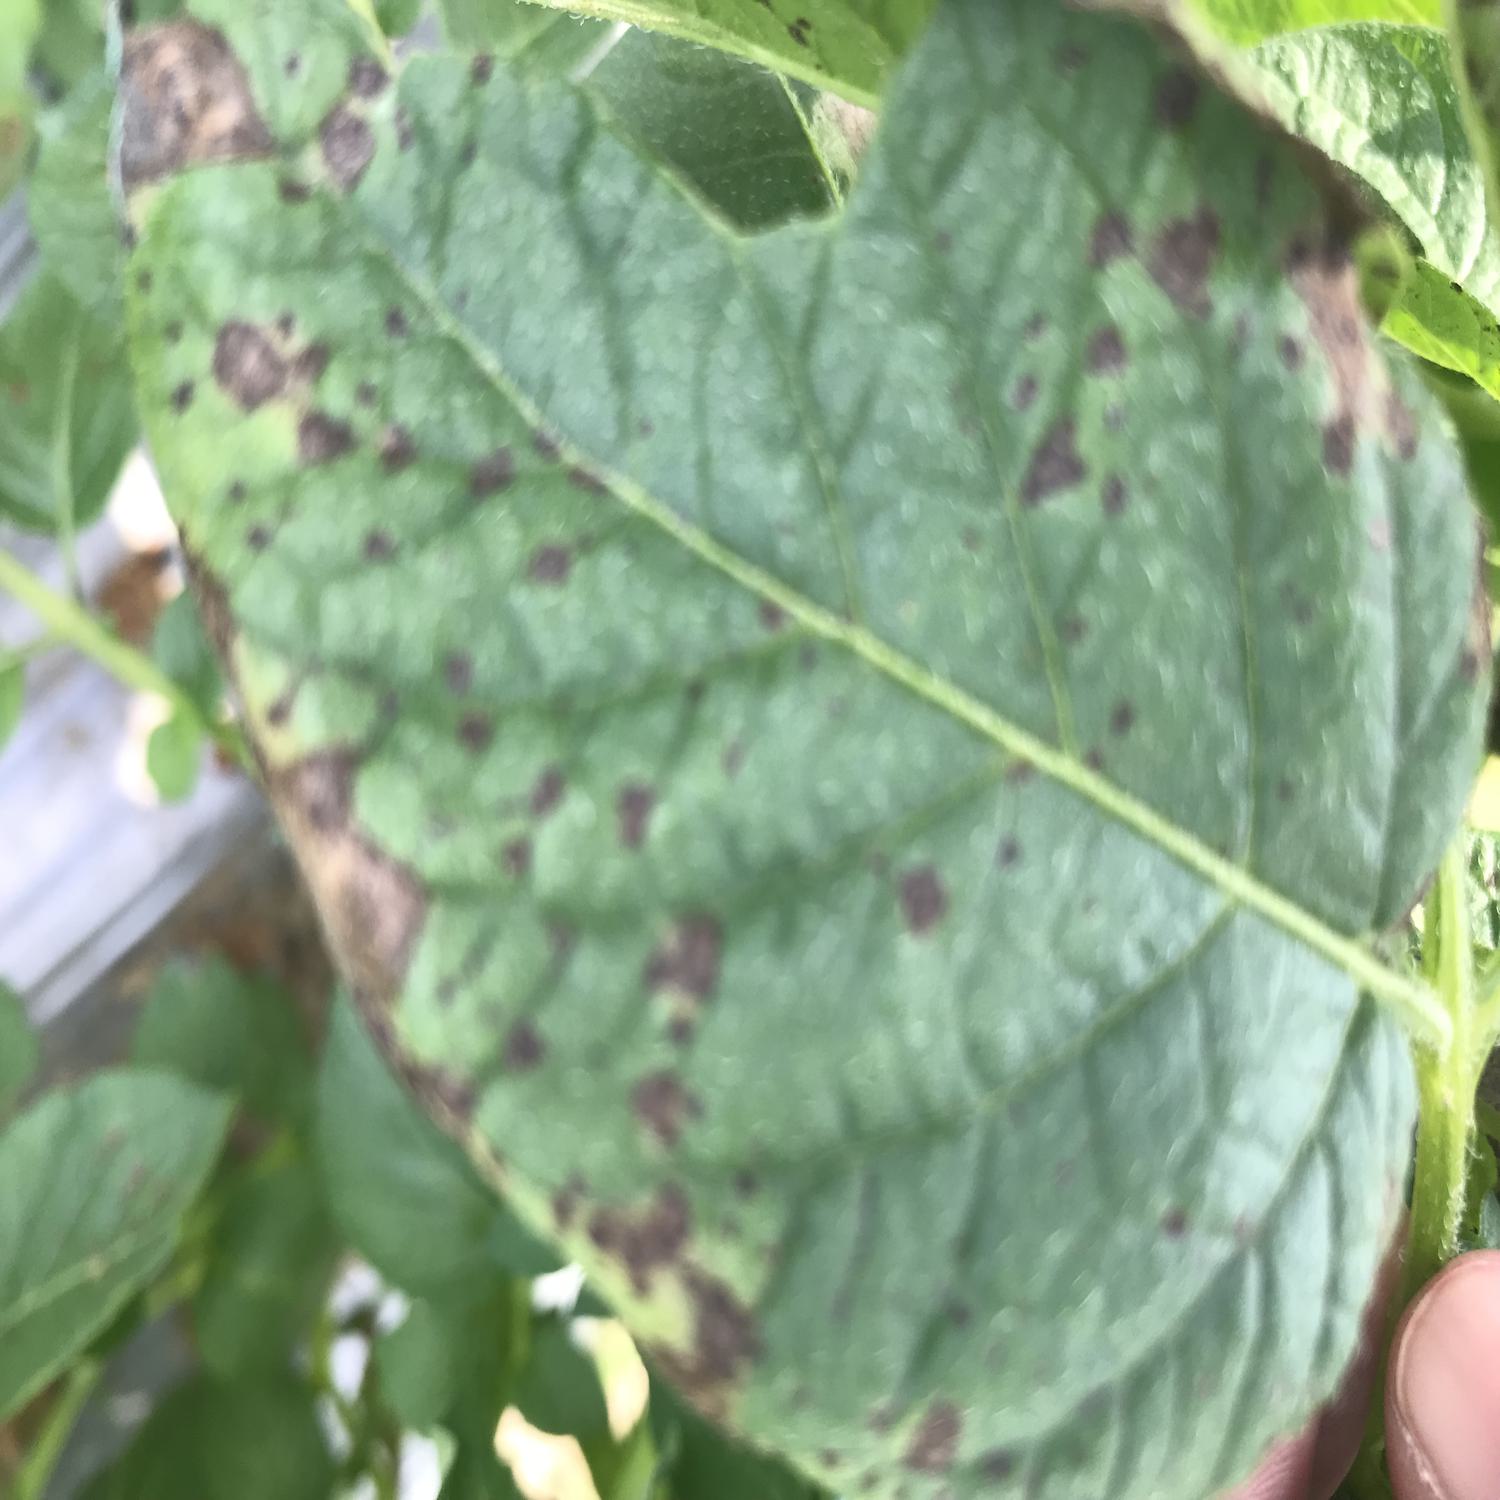
Label: Fungi